Plasmodium falciparum

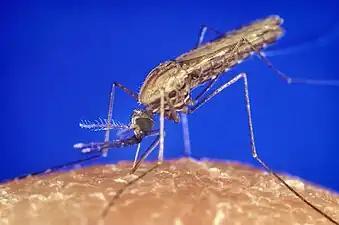
"Anopheles" mosquito, the carrier of "Plasmodium falciparum"

Humans are the intermediate hosts in which asexual reproduction occurs, and female anopheline mosquitos are the definitive hosts harbouring the sexual reproduction stage.